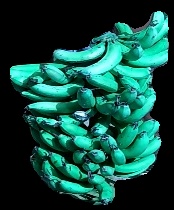
Variety: pachbale
Grade: grade3